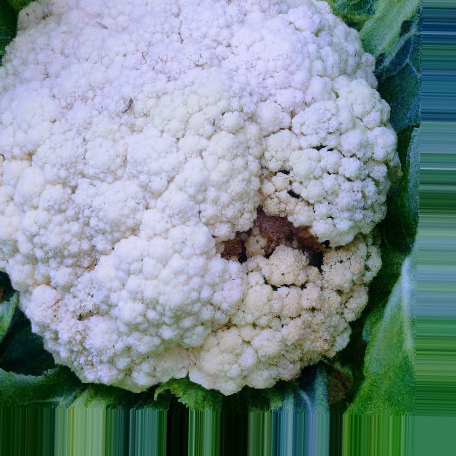
Label: Bacterial spot rot